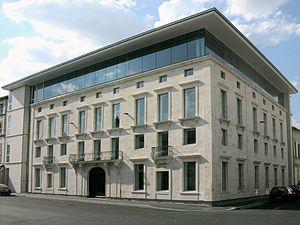
Musée Hèbre de Saint-Clément Rochefort Charente-Maritime France
Le tourisme en Charente-Maritime constitue l'un des piliers de l'économie départementale.
Rochefort, appelée aussi Rochefort-sur-Mer, est une commune du Sud-Ouest de la France située dans le département de la Charente-Maritime. Ses habitants sont appelés les Rochefortais et les Rochefortaises.
Le musée Hèbre de Saint-Clément est un musée situé dans l’hôtel du même nom à Rochefort depuis 1860. Il abrite le musée d’art et d’histoire ainsi que les services du patrimoine.
Longtemps dominée par l'agriculture et des activités traditionnelles et profondément marquée par une très forte ruralité, la Charente-Maritime s'affranchit peu à peu de l'image d'un département rural et pauvre. Elle est devenue avant le début du XXIᵉ siècle un territoire attractif, grâce à son littoral, atout majeur qui a largement contribué à moderniser son économie où le tourisme y joue un rôle déterminant.